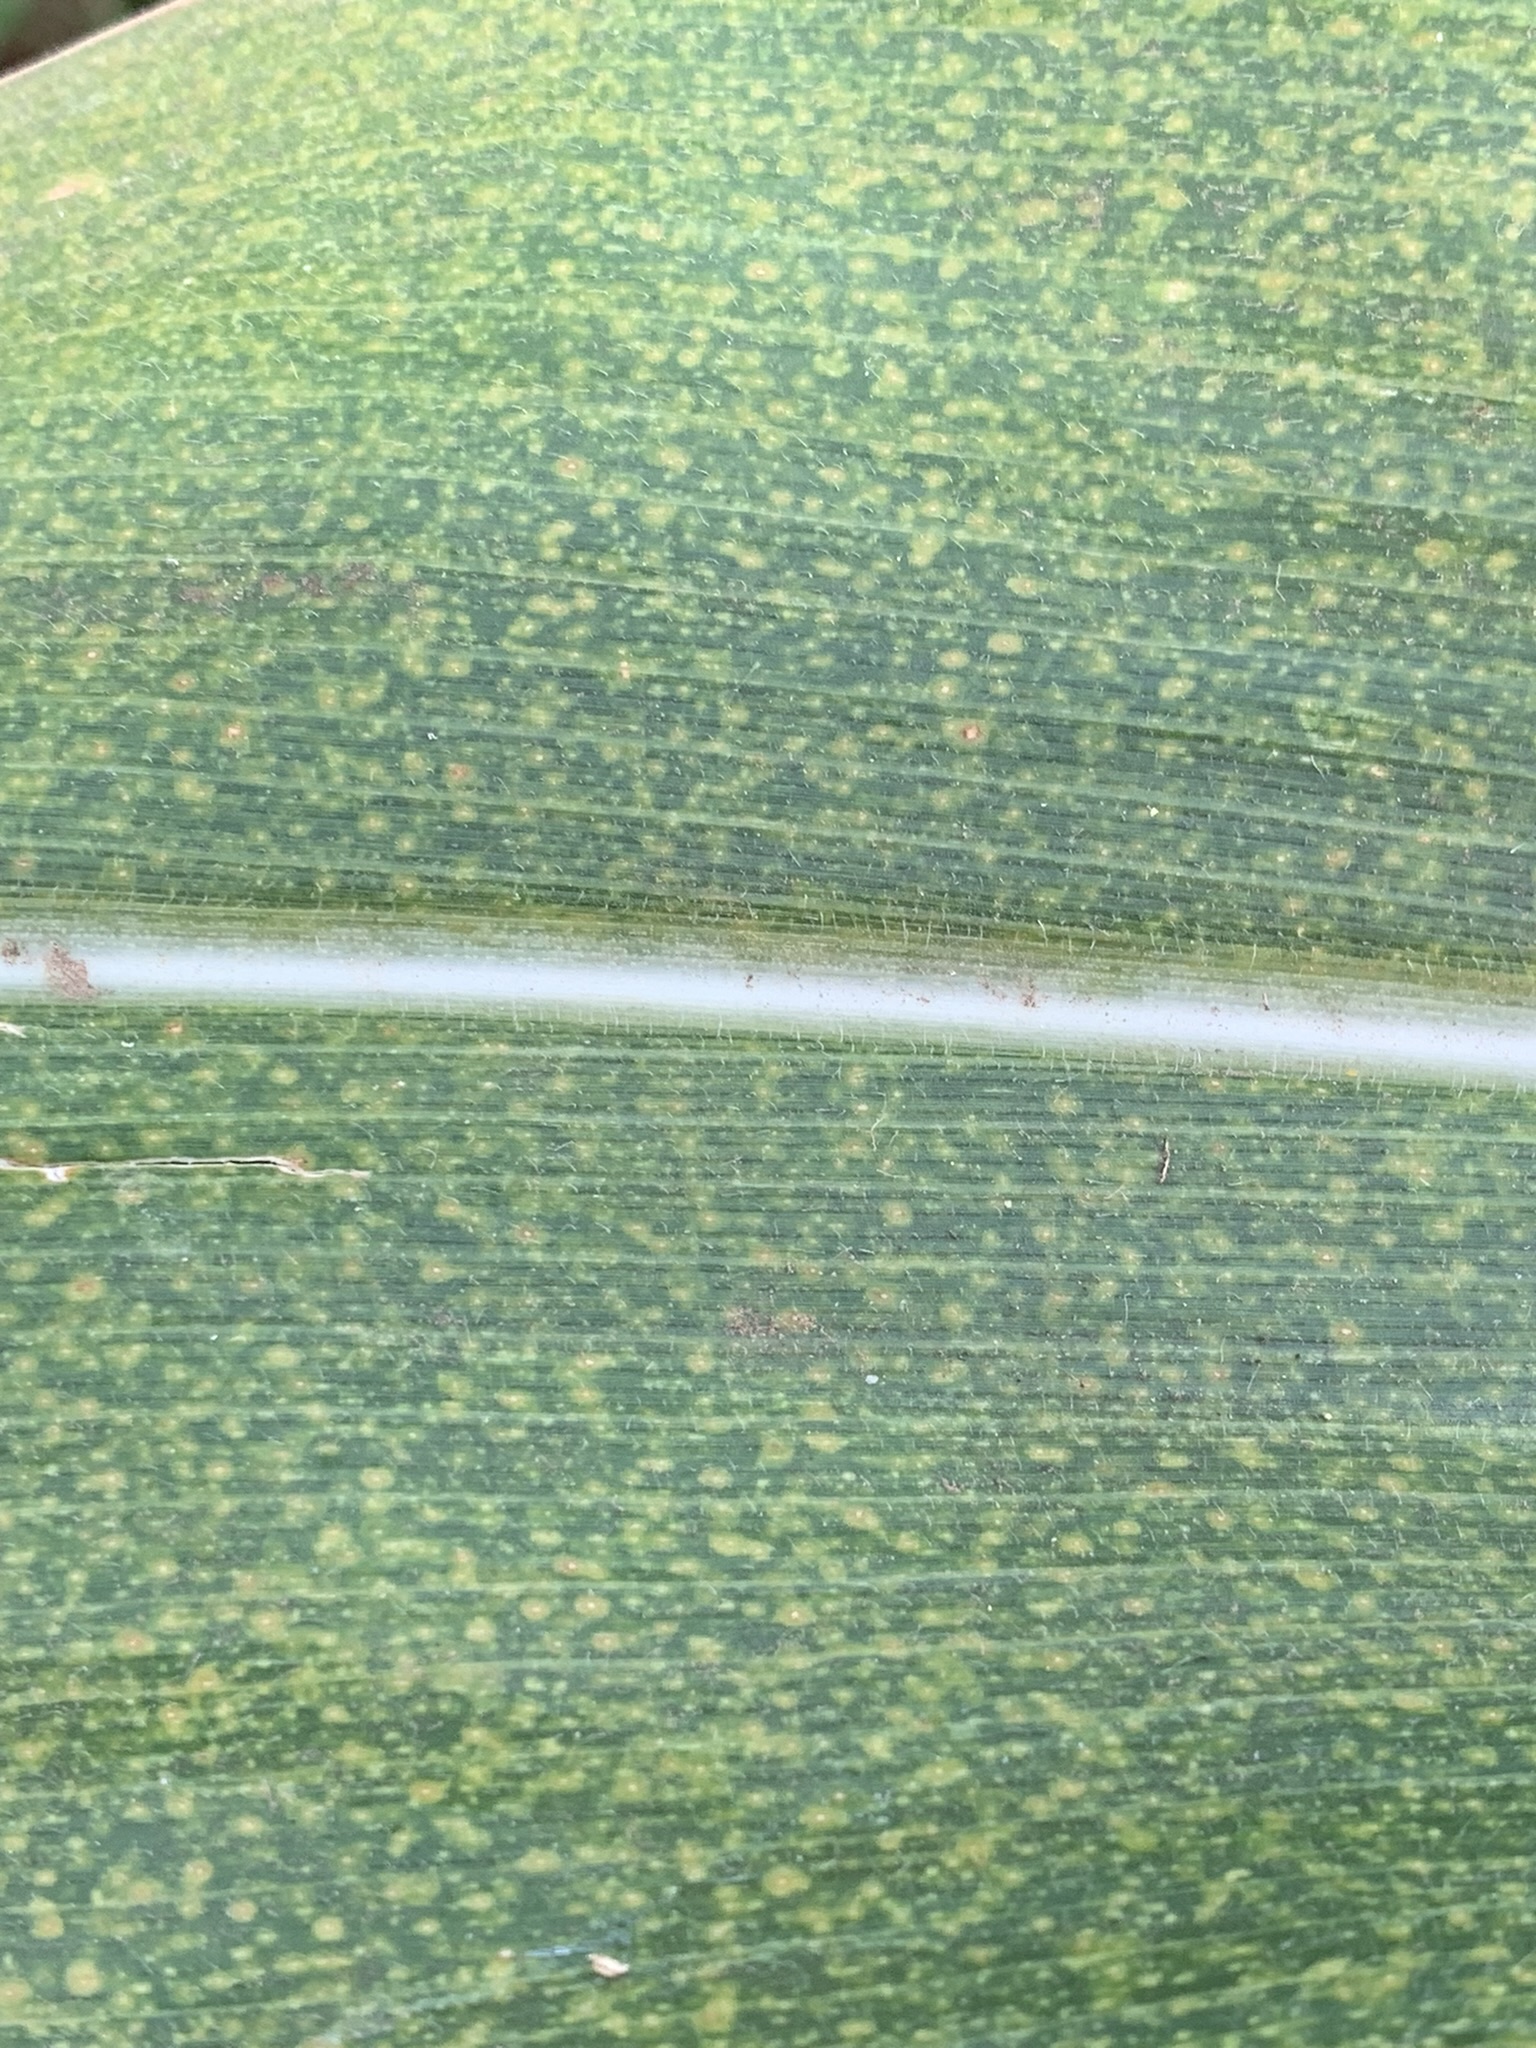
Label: MLN